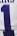
Number: 1